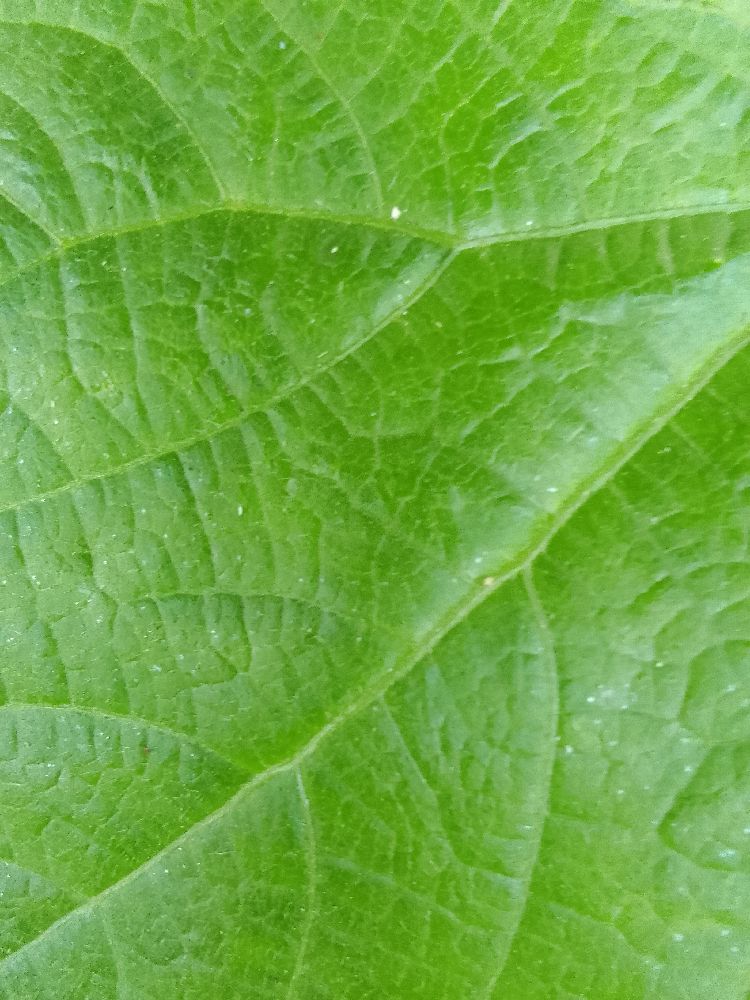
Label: healthy